Johnny Moynihan

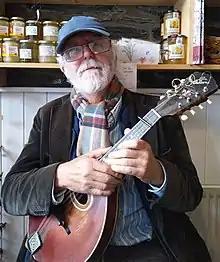
Moynihan with a pre-war Gibson mandolin

John Moynihan (born 29 October 1946, Phibsboro) is an Irish folk singer, based in Dublin. He is often credited with introducing the bouzouki into Irish music in the mid-1960s.